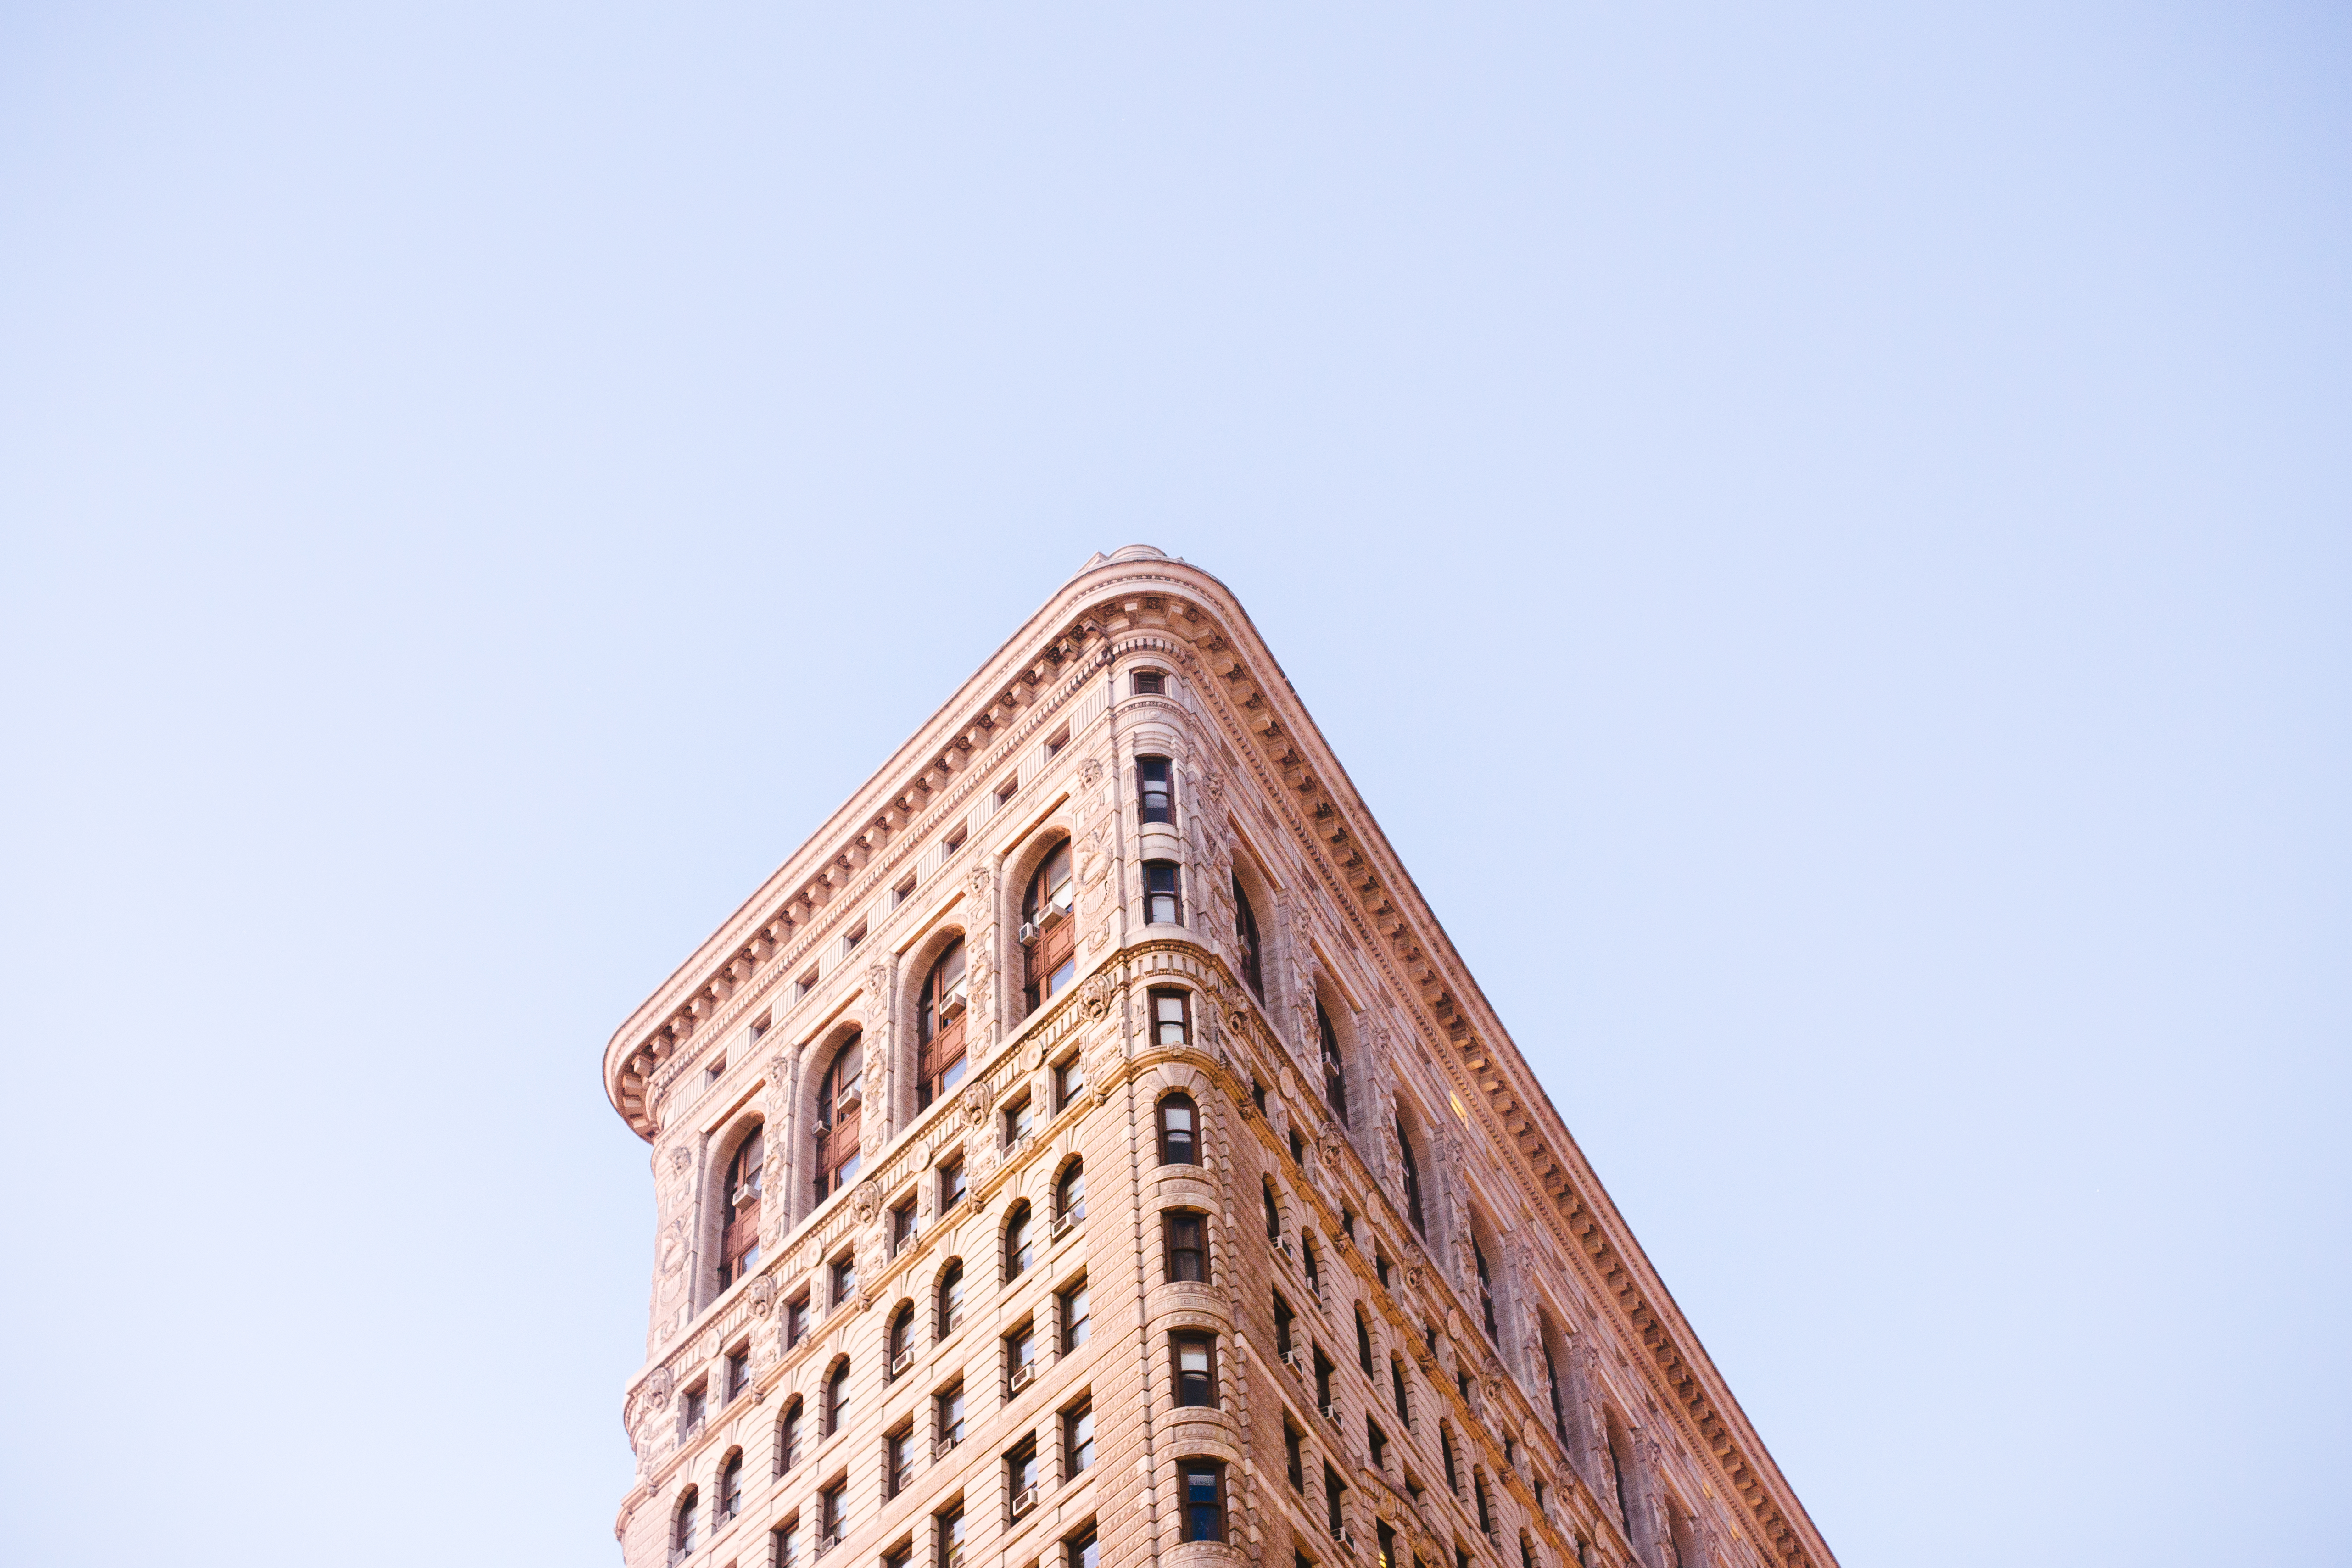
architecture, sky, perspective, building, skyscraper, line, tower, landmark, facade, tower block, high rise, windows, spire, steeple, shape, low angle shot